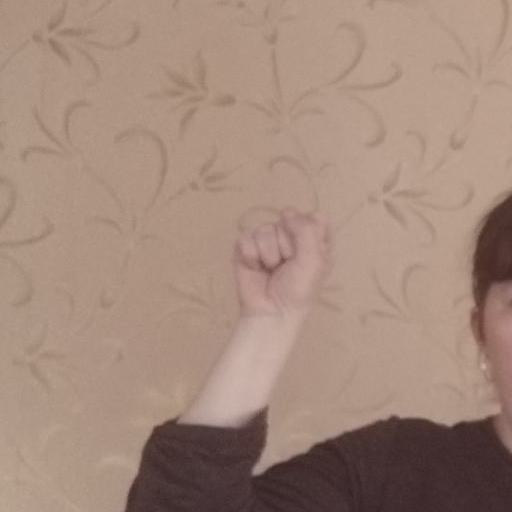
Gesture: fist